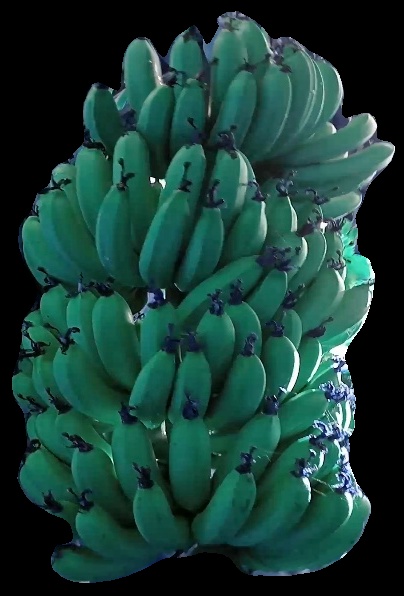
Variety: pachbale
Grade: grade1